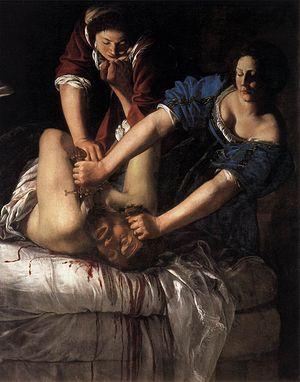
L'Art du crime est une série policière française créée par Angèle Herry-Leclerc et Pierre-Yves Mora, diffusée depuis le 17 novembre 2017 sur France 2. La première saison est diffusée à partir du 17 novembre 2017, la deuxième du 23 novembre 2018 et la troisième du 25 octobre 2019.